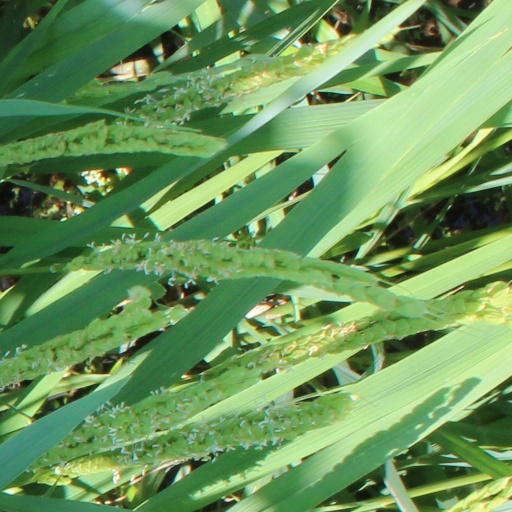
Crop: rice